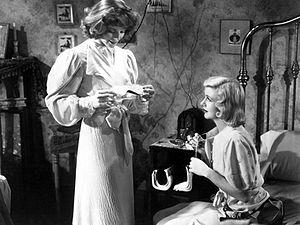
Pension d'artistes est un film américain réalisé par Gregory La Cava et sorti en 1937.